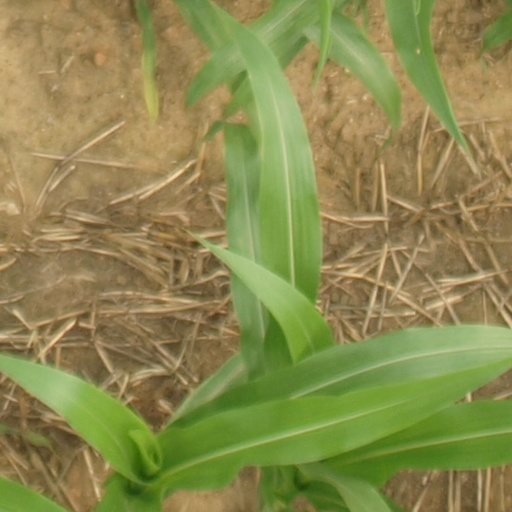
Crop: maize; corn